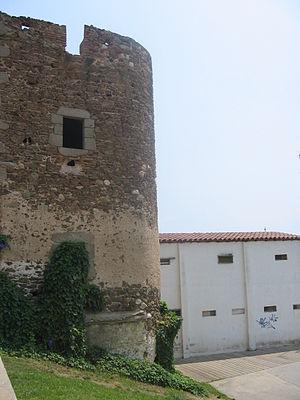
Montgat est une commune de la comarque de Maresme dans la province de Barcelone en Catalogne.